Mounir Chaftar

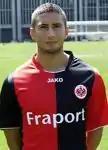
Mounir Chaftar in the Eintracht Frankfurt shirt

Mounir Chaftar (born 29 January 1986 in Frankfurt am Main) is a German football defender of Tunisian descent.